Gyp Rosetti

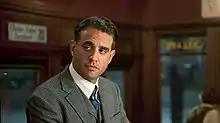
Promo image of Gyp Rosetti from season 3 of "Boardwalk Empire".

Giuseppe Colombano "Gyp" Rosetti is a character in the HBO TV series "Boardwalk Empire", portrayed by Bobby Cannavale. Rosetti is a New York City gangster who works for Joe Masseria (Ivo Nandi). Hot-headed, easily offended and prone to bouts of extreme violence, he is the primary antagonist of the series’ third season.